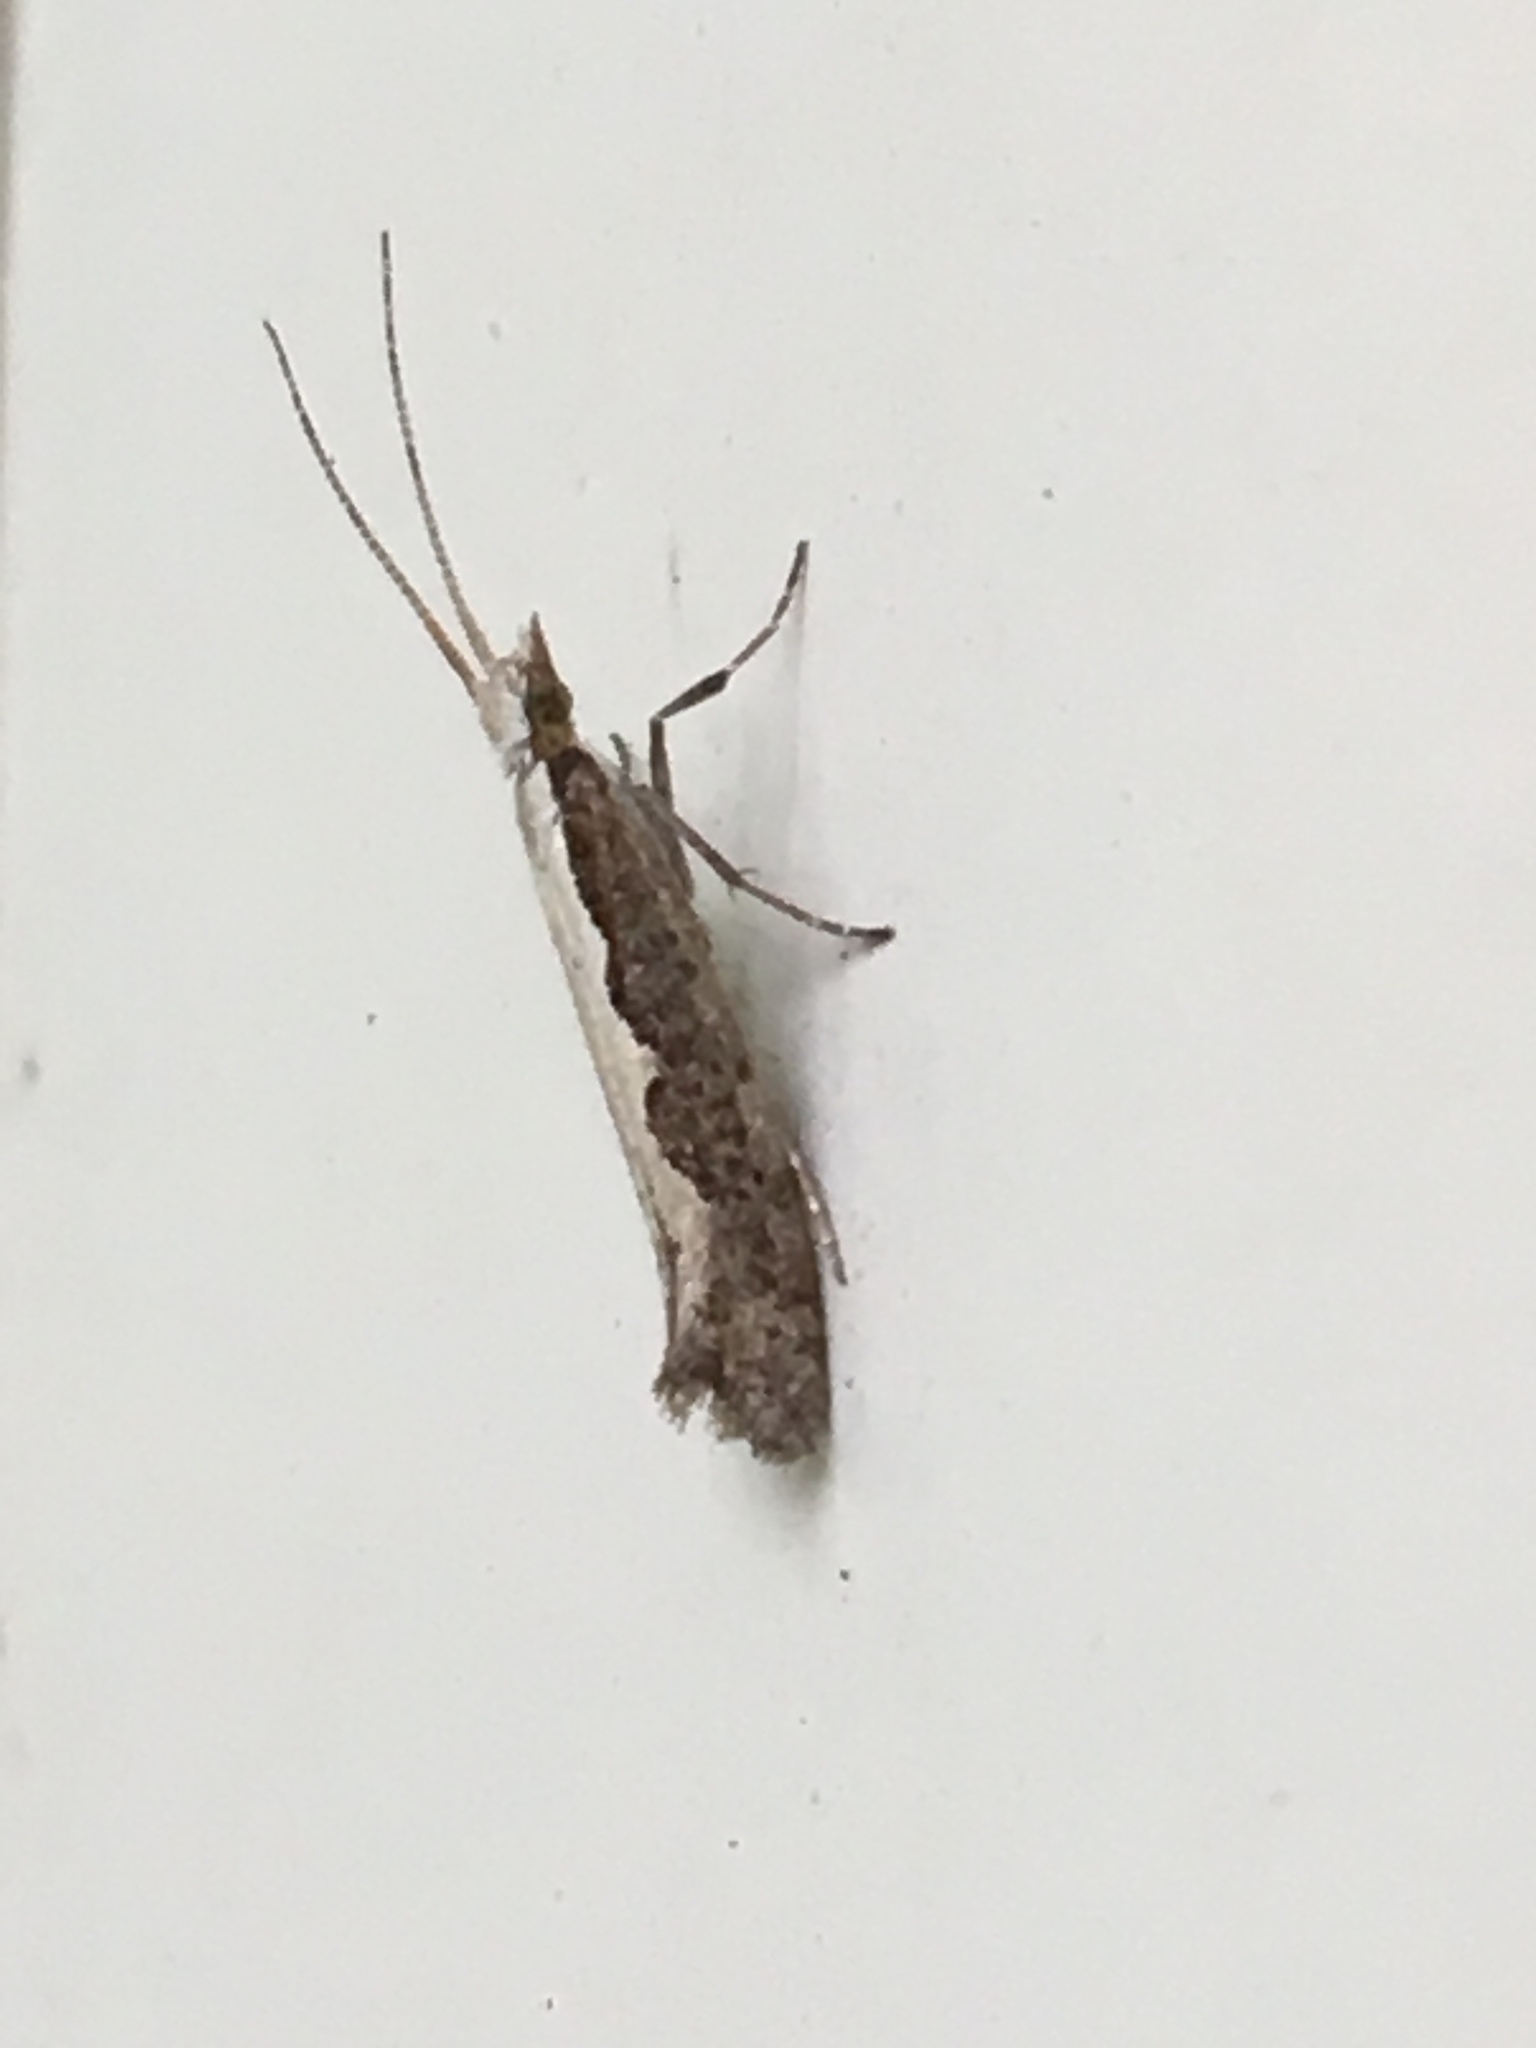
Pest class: diamondback_moth